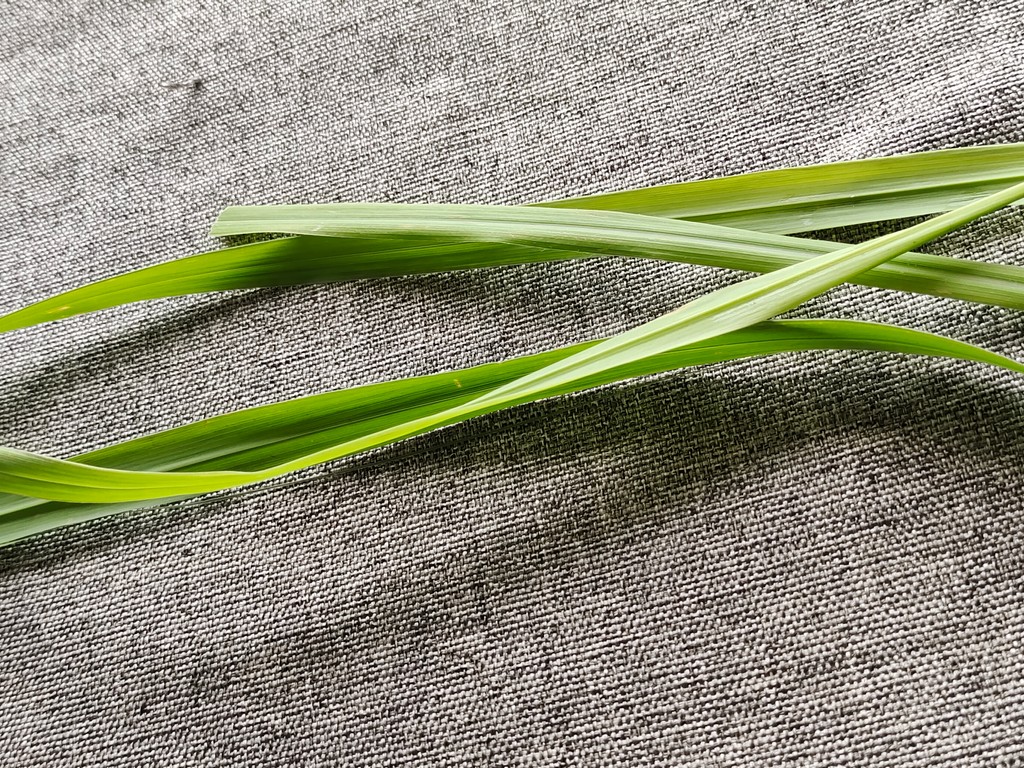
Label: Healthy